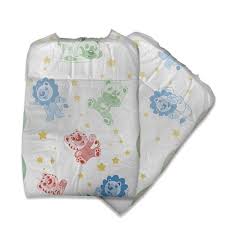
Waste category: trash